Illinois Route 95

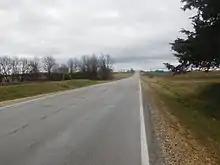
IL 95 heading east of IL 41

Illinois 95 makes up part of direct highway between Macomb and Canton without touching either. It is an undivided, two-lane surface state route for its entire length. At its eastern terminus, Illinois 95 and Illinois 97 form a Y-intersection.